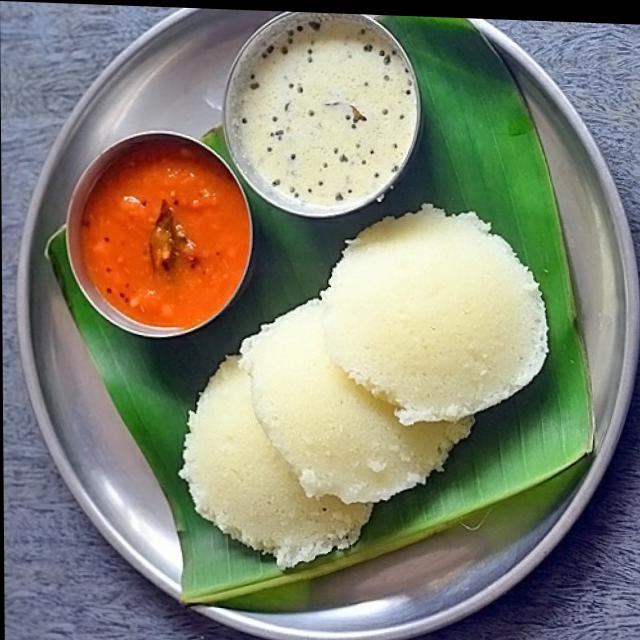
Dish: idli